Widgiemoolthalite

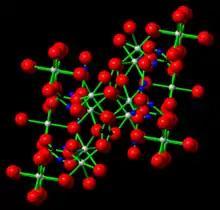
A ball-and-stick model of a possible widgiemoolthalite crystal structure, adapted from the atomic parameters of its structural analog hydromagnesite as reported by Akao and Iwai modified with measurements by Nickel et al. The model is viewed down the "b" axis. Gray atoms are nickel, black are carbon, red are oxygen, and blue are hydrogen.

Widgiemoolthalite is a nickel(II) carbonate that has undergone mineral hydration. Tests by Nickel, Robinson, and Mumme yielded the chemical formula . The researchers observed that widgiemoolthalite is the nickel structural analog to the hydrated magnesium carbonate hydromagnesite and considering this relationship, determined that widgiemoolthalite's ideal makeup is though because it may contain either nickel or magnesium, widgiemoolthalite's makeup may also be written . By weight, the mineral is 49.58% oxygen, 34.41% nickel, 8.05% carbon, 6.11% magnesium, and 1.86% hydrogen. As of 2016, the exact crystal structure of widgiemoolthalite was not known though based on the patterns produced when the mineral was analyzed with X-ray crystallography, a high degree of structural disorder was suspected. Under an optical microscope, Nickel, Robinson, and Mumme reported difficulty discerning individual crystals as their lateral dimensions were too small.